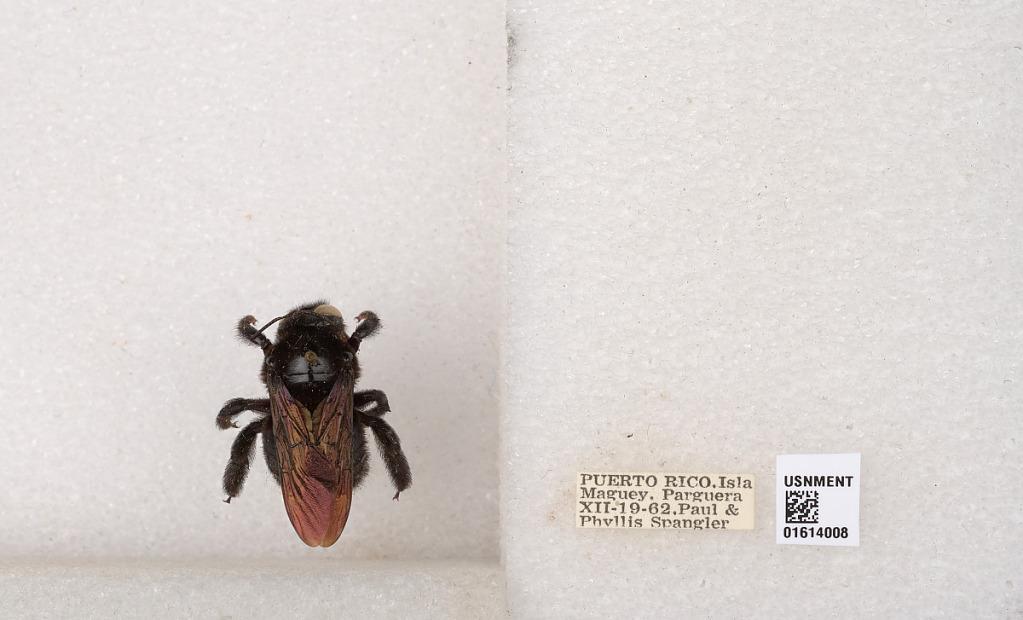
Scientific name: Xylocopa (Neoxylocopa) mordax Smith
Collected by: P. Spangler
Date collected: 1962-12-19
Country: Puerto Rico
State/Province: Lajas
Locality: Isla Maguey, Parguera